John Cann (politician)

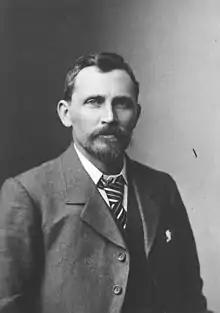
John Cann in 1902

John Henry Cann (19 April 186021 July 1940) was a New South Wales politician, Treasurer, and Minister of the Crown in the cabinets of James McGowen and William Holman.